Guddemane Appaiah Gowda

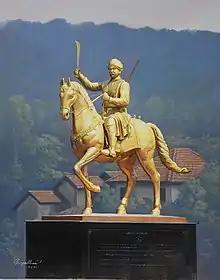
Statue of Subedar Guddemane Appaiah Gowda in Madikeri

Guddemane Appaiah Gowda was an Indian freedom fighter and revolutionary, he instated a peasant army from Kodagu and became its commander in-chief to lead the Amara Sullia Rebellion in 1837. His great grandson Sujith Guddemane is prominent lawyer from Sullia, practising before the High Court of Karnataka. They were successful in hoisting the native flag after lowering the Union Jack, which is known to be the first-ever freedom movement against the East India Company. They established a civil government in Mangalore for 13 days under his leadership.